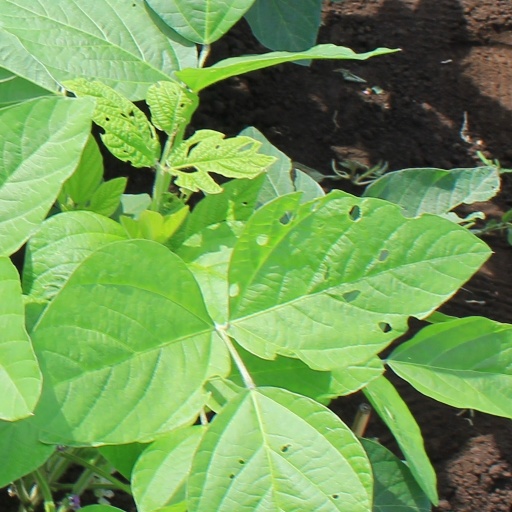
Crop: soybean